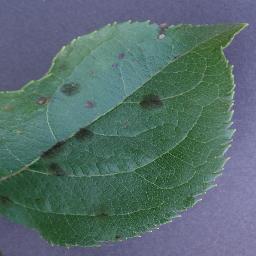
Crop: apple
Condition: scab